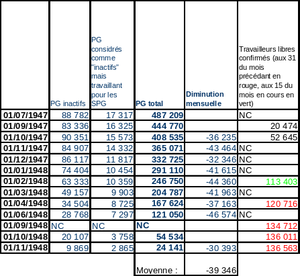
Source
Entre 1945 et 1948, près d’un million de prisonniers de guerre allemands ont été détenus en France où ils ont contribué, par leur travail forcé, à la reconstruction de l’économie nationale.